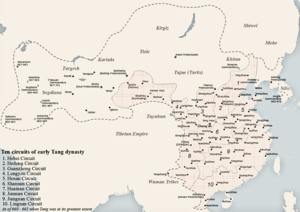
Le Protectorat général pour pacifier l'Ouest, ou Grand Protectorat général pour pacifier l'Ouest, ou Protectorat d'Anxi, est un protectorat établi par la dynastie Tang en 640 pour contrôler le bassin du Tarim. Son siège a d'abord été établi au Zhou de Xi, qui est maintenant connu sous le nom de Tourfan, avant d'être déplacé à Qiuci. C'est d'ailleurs dans cette ville que l'on localise ce siège pendant la plus grande partie de l'existence du protectorat. Les Quatre Garnisons d'Anxi, à savoir celles de Kucha, Khotan, Kashgar et Karashahr, sont créées entre 648 et 658, et font partie intégrante du Protectorat. En 659, durant le règne de l'empereur Tang Gaozong, la Sogdiane, Ferghana, Tachkent, Boukhara, Samarcande, Balkh, Herat, le Cachemire, le Pamir, la Bactriane et Kaboul font tous leur soumission à la Chine et au Protectorat. Après la révolte d'An Lushan, c'est Guo Xin qui devient Protecteur général et qui défend la région et les quatre garnisons, même après la rupture des communications avec Chang'an suite aux attaques de l'Empire du Tibet.